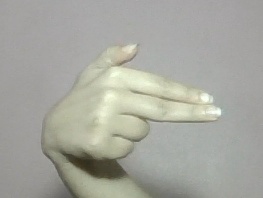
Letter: ghain